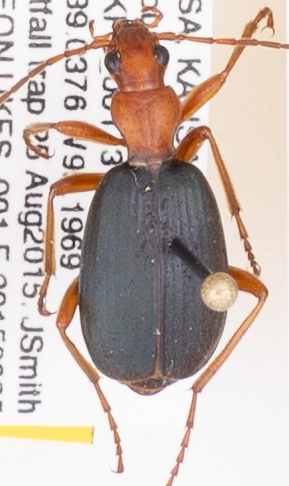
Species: Brachinus alternans
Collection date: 2015-08-25
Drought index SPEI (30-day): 0.58
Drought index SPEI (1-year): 1.45
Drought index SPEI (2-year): -0.03